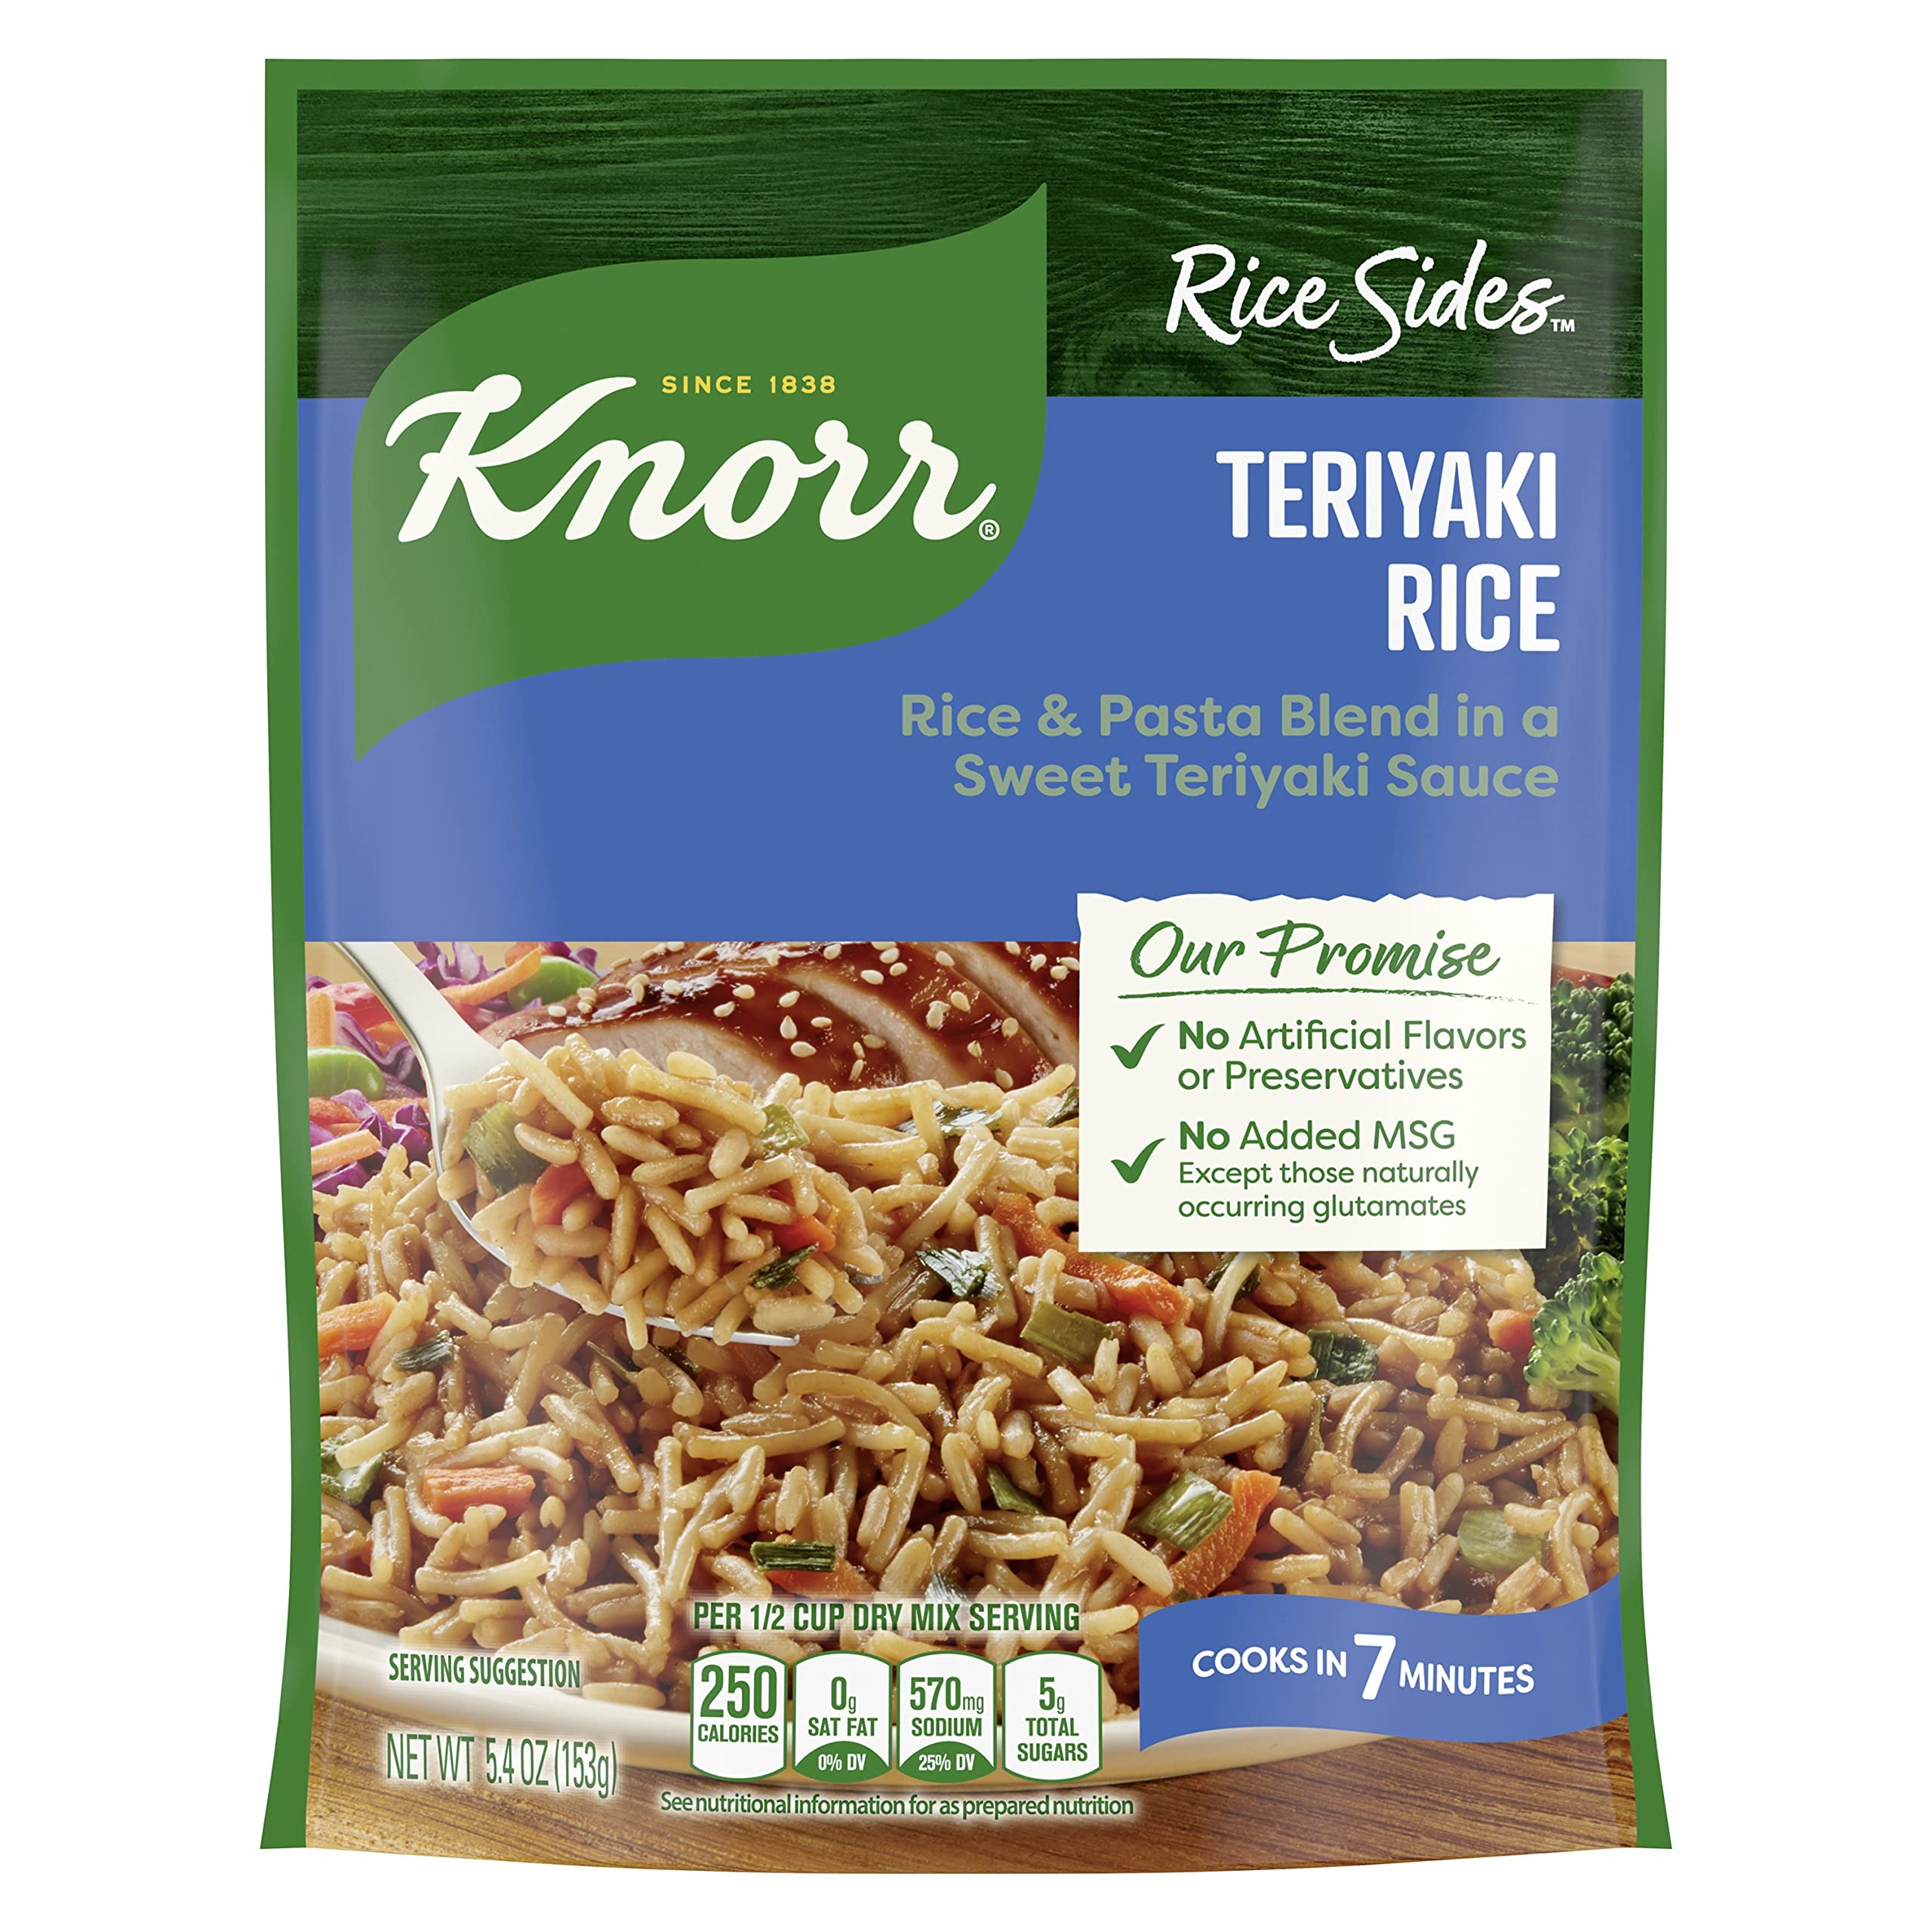
Item Name: Knorr Rice Sides Teriyaki For a Tasty Rice Side Dish No Artificial Flavors, No Preservatives, No Added MSG 5.4 oz
Bullet Point 1: Knorr Rice Sides Teriyaki Rice is a rice and pasta blend side dish that enhances meals with amazing flavor.
Bullet Point 2: Rice Sides Teriyaki Rice deliciously combines leeks and carrots with a sweet teriyaki sauce.
Bullet Point 3: Knorr Rice Sides are quick and easy to prepare — they cook in just 7 minutes.
Bullet Point 4: Knorr Rice Sides Teriyaki Rice contains no artificial flavors, no preservatives, and no added MSG, except those naturally occurring glutamates.
Bullet Point 5: Our Teriyaki Rice can be part of a delicious Knorr recipe, or can be enjoyed as a rice side dish on its own.
Value: 5.4
Unit: Ounce

Price: 1.66